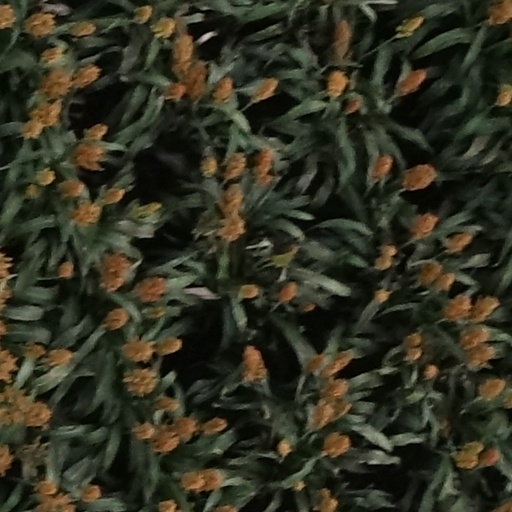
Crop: sorghum